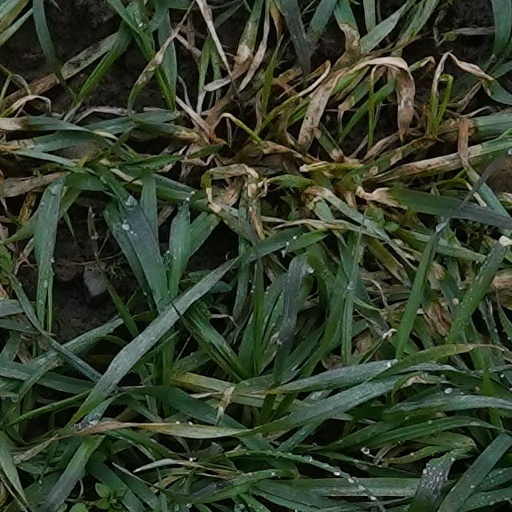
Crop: wheat